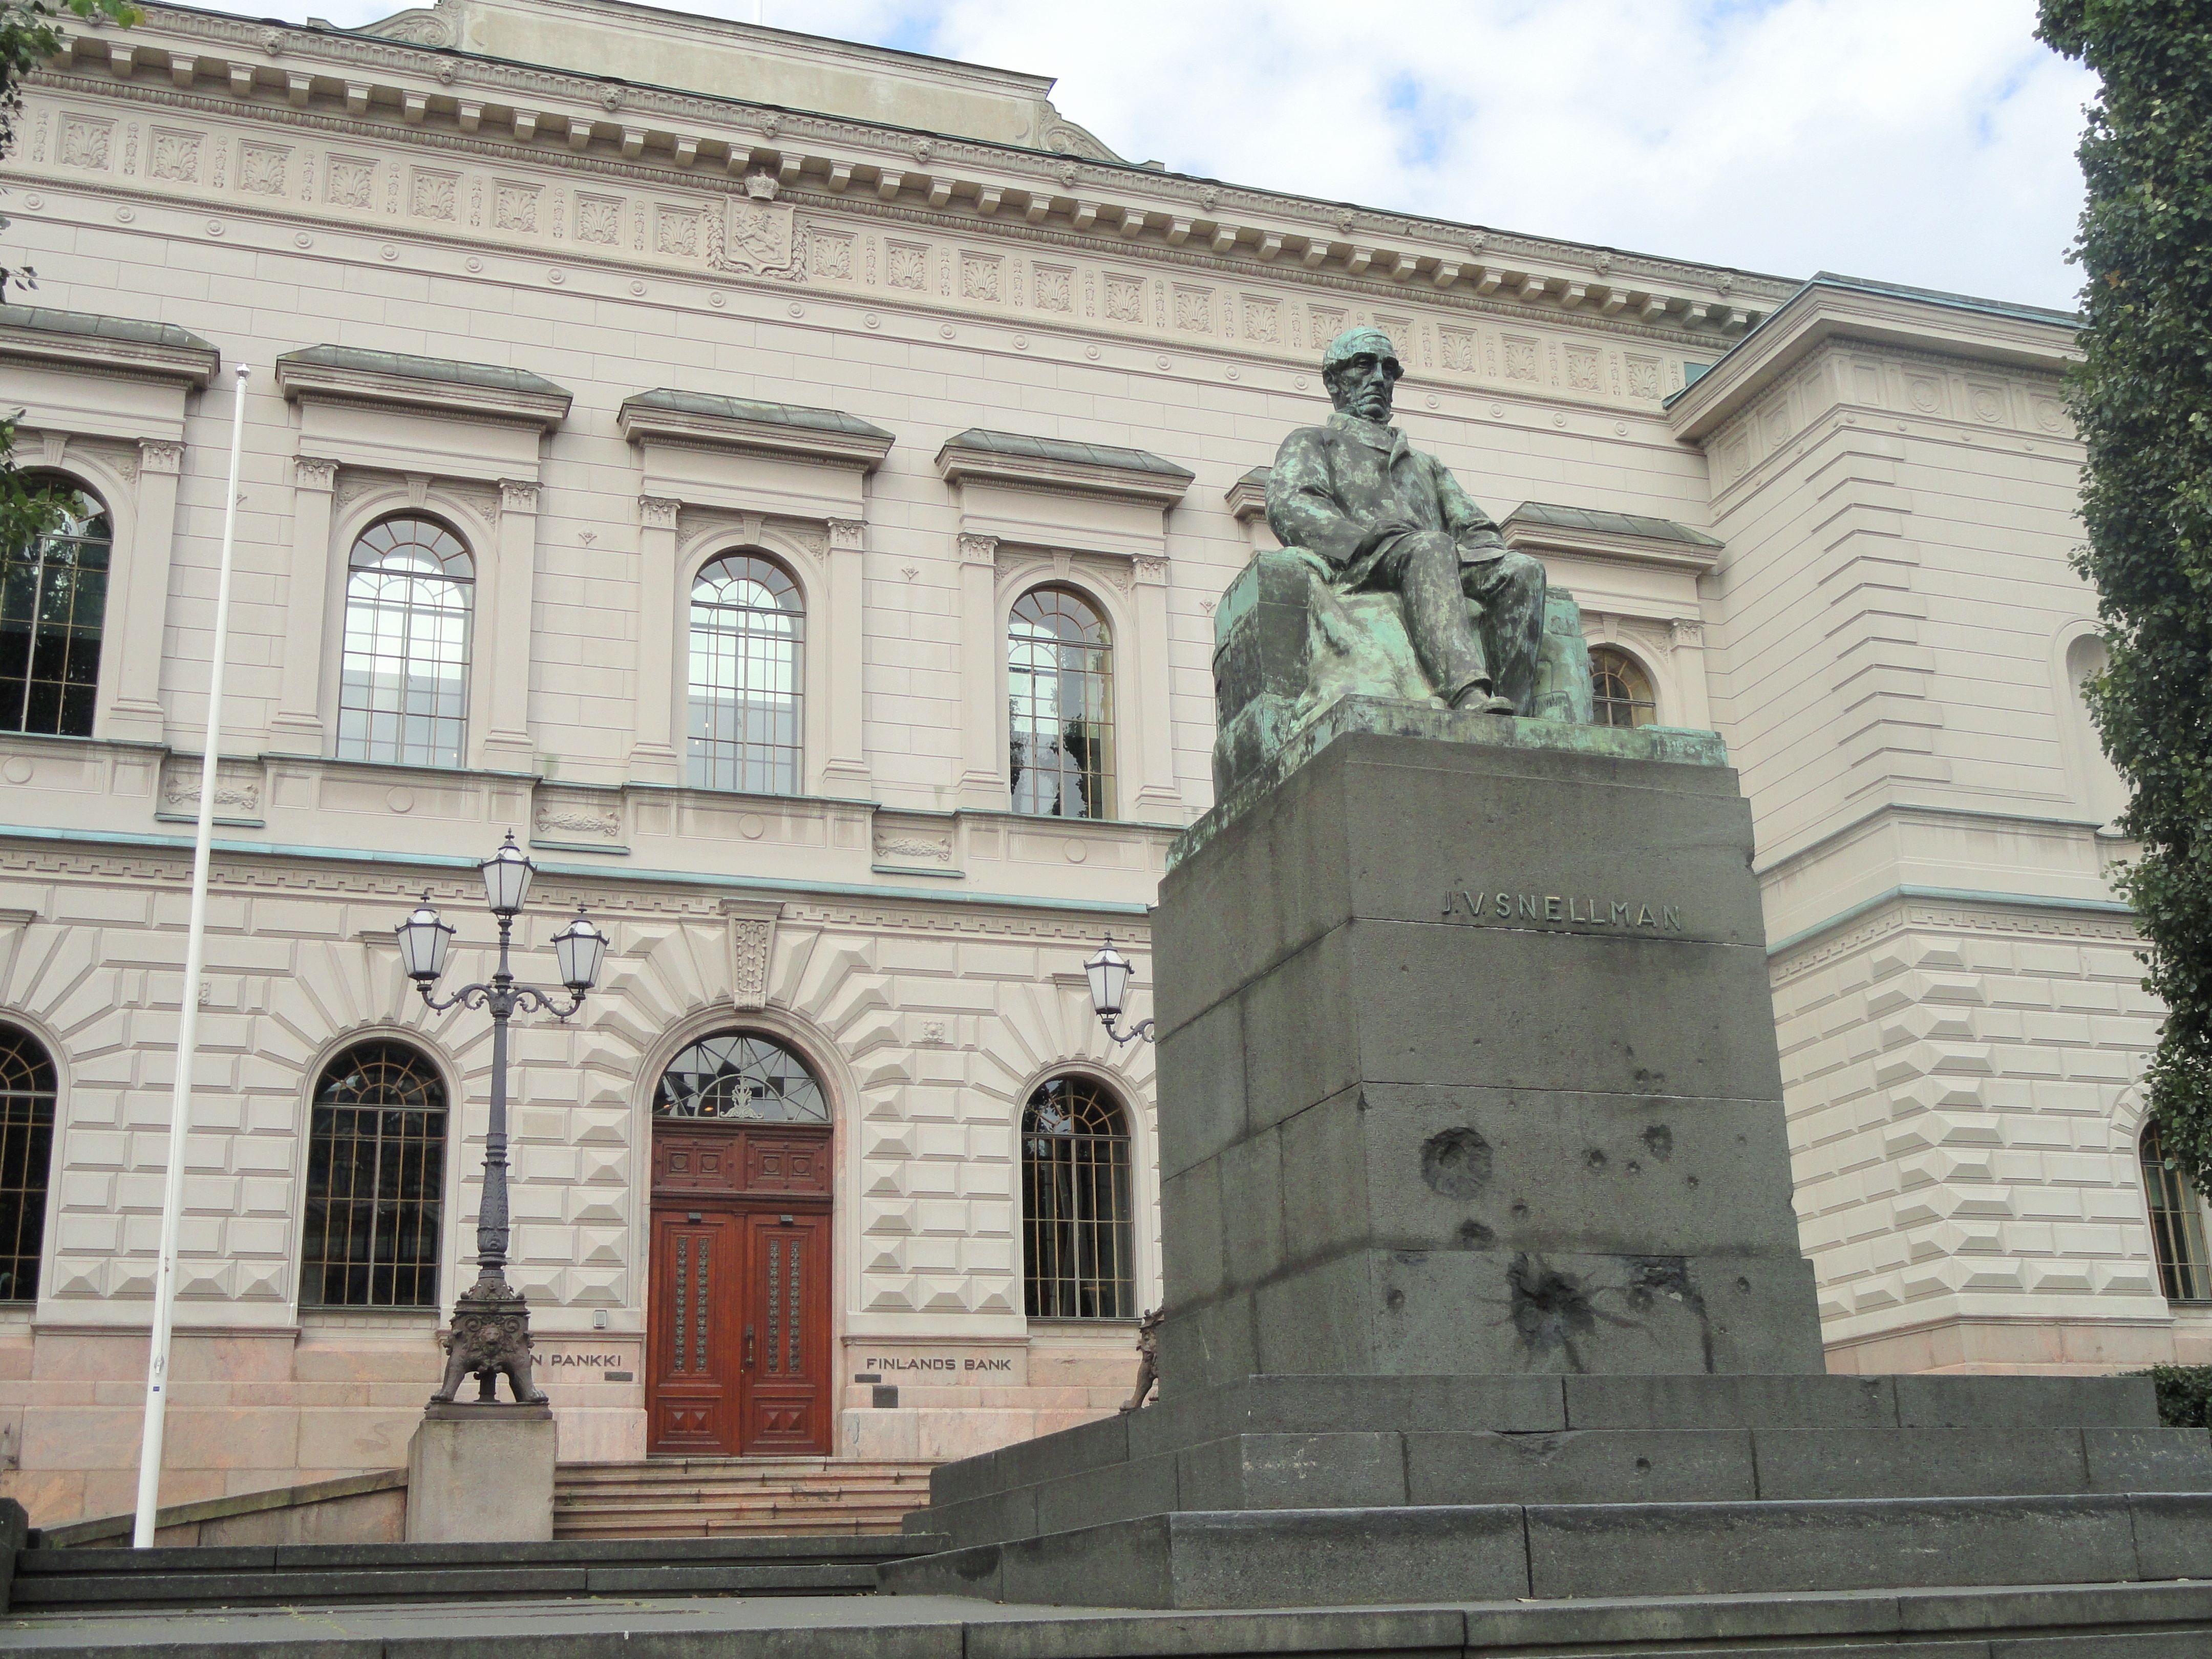
architecture, structure, building, palace, monument, statue, landmark, facade, exterior, synagogue, history, helsinki, tourist attraction, ancient history, bank of finland